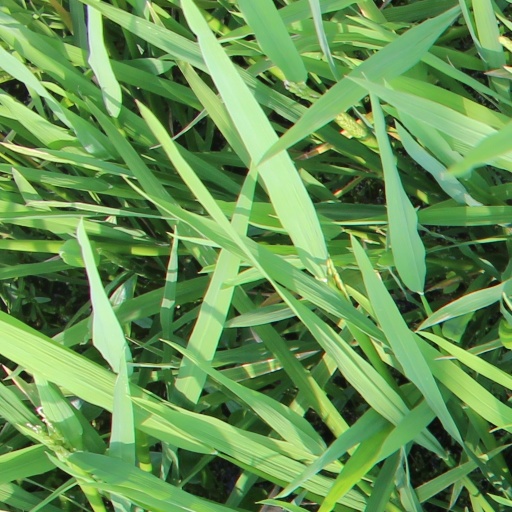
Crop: rice